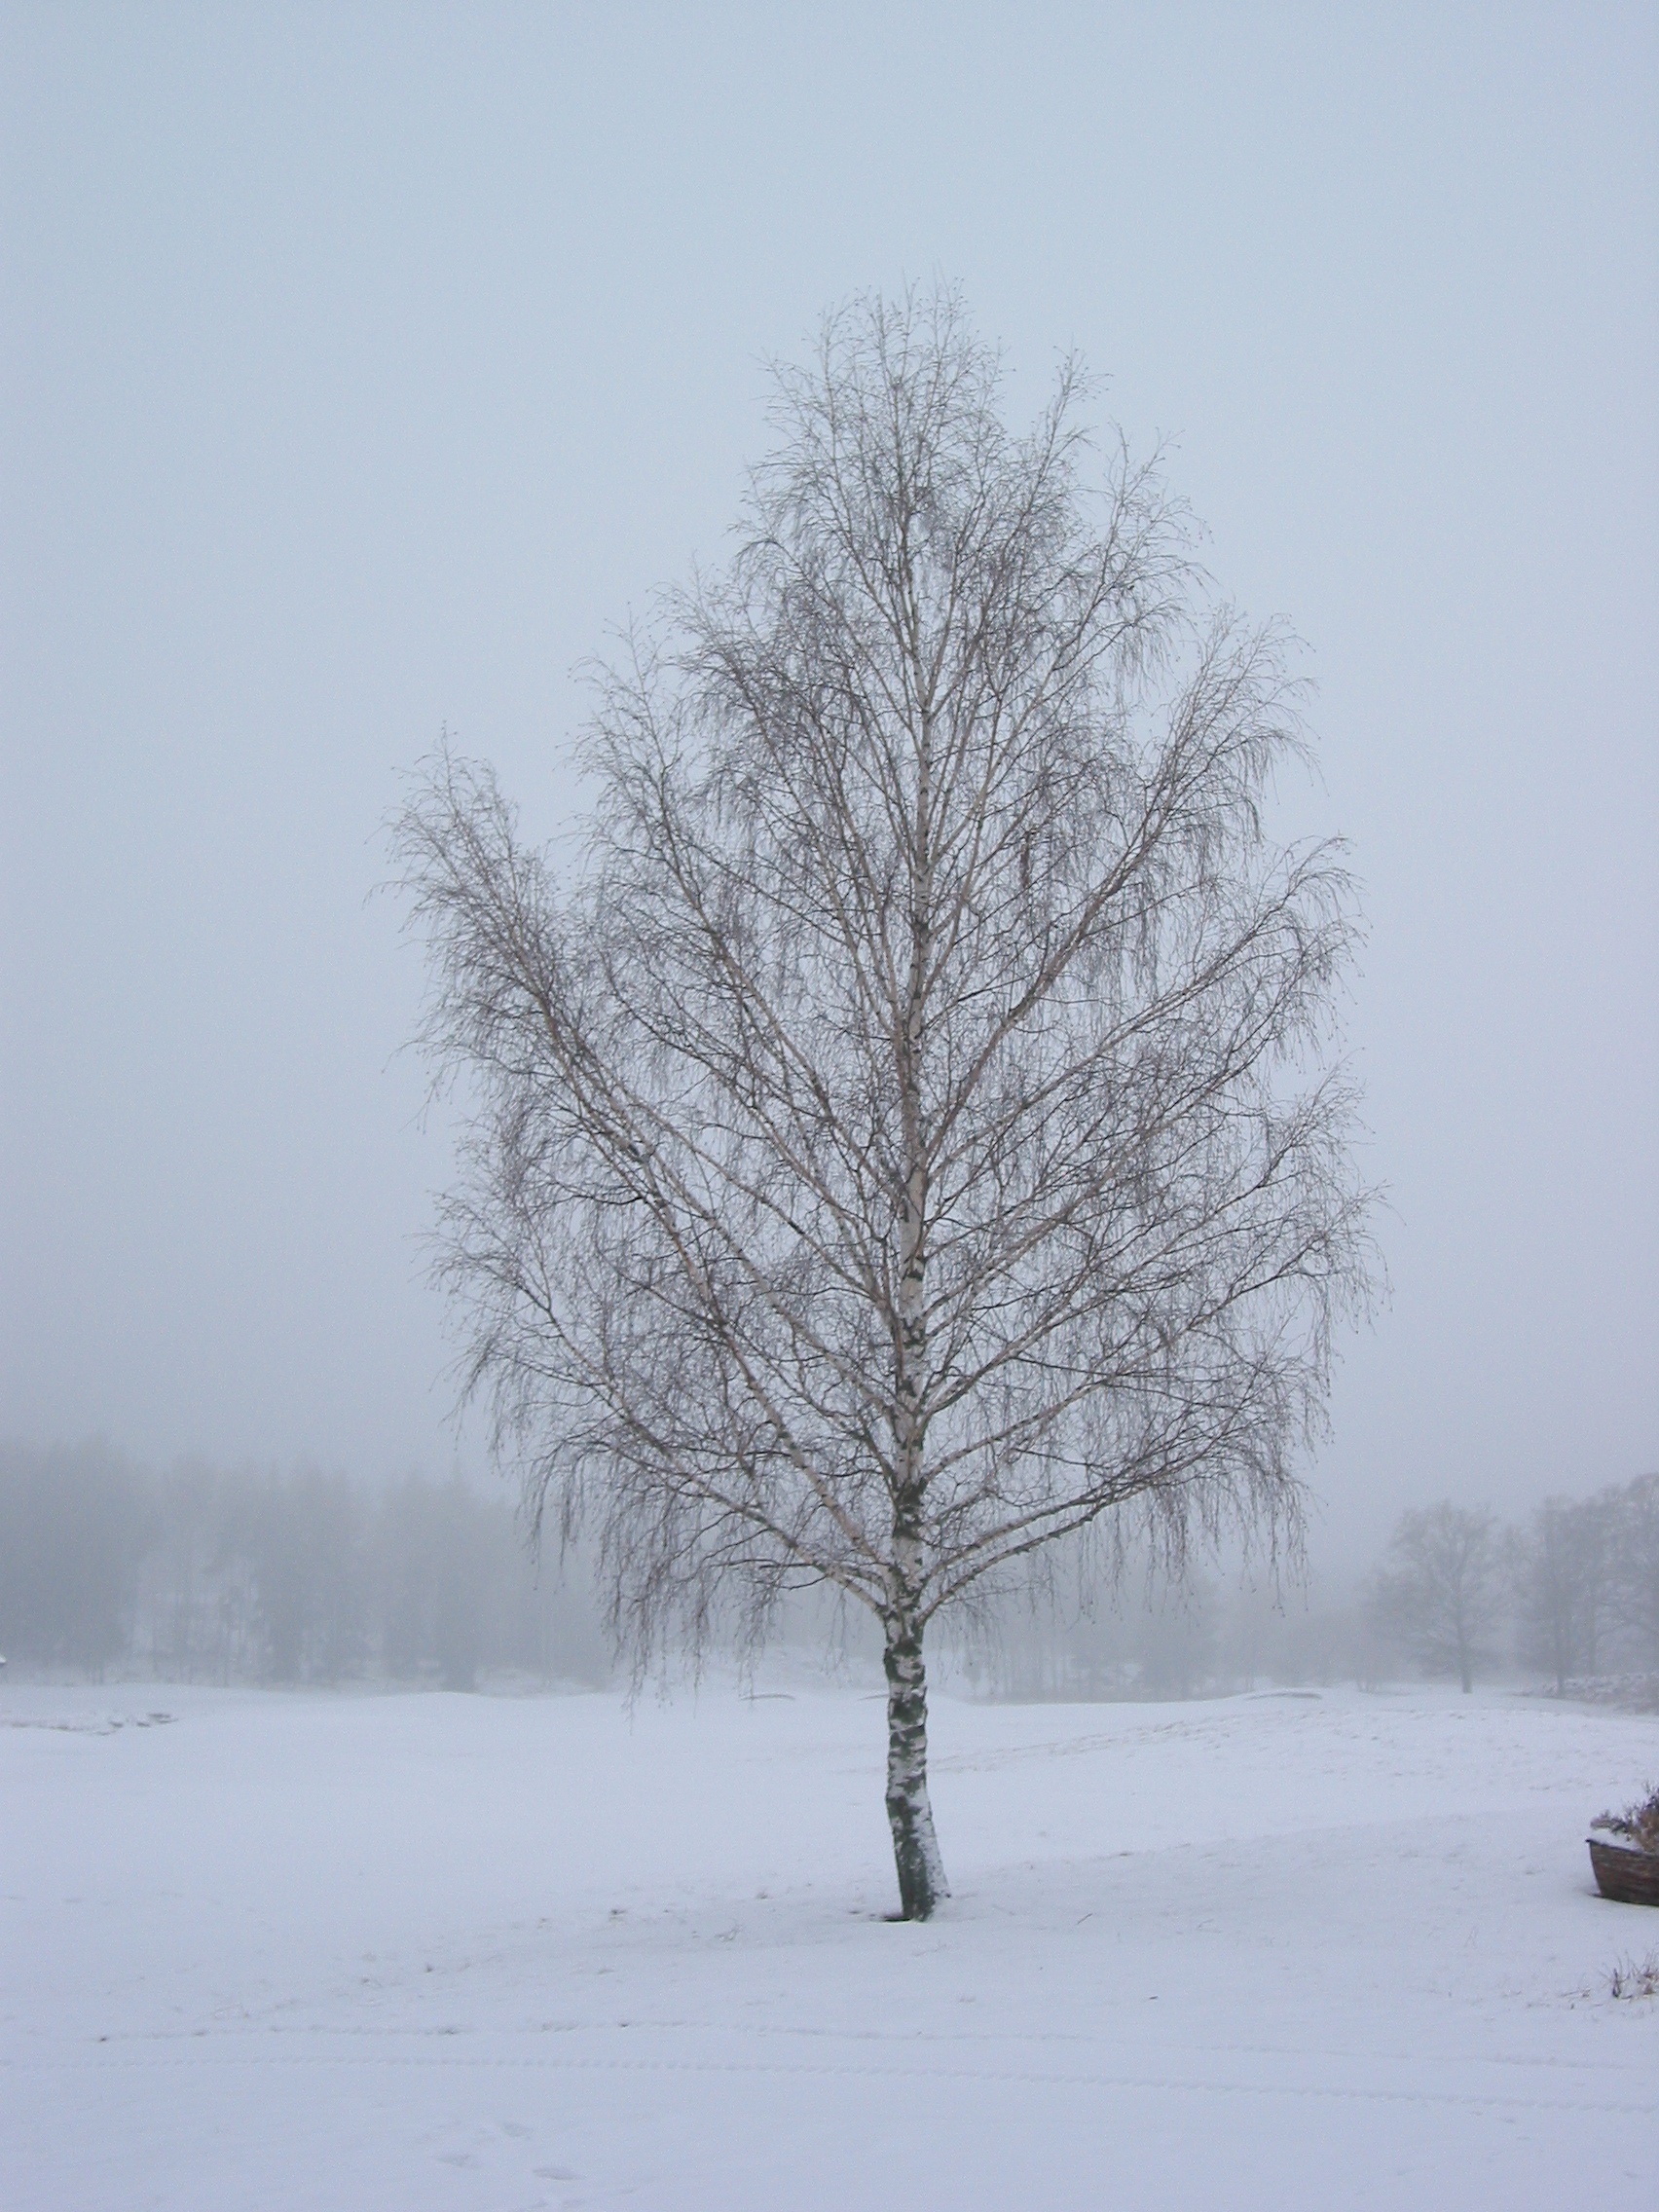
landscape, tree, nature, branch, snow, cold, winter, plant, fog, mist, field, frost, alone, ice, birch, weather, snowy, frozen, rest, lonely, season, loneliness, sweden, blizzard, frosty, wintry, winter magic, freezing, atmospheric phenomenon, woody plant, winter storm